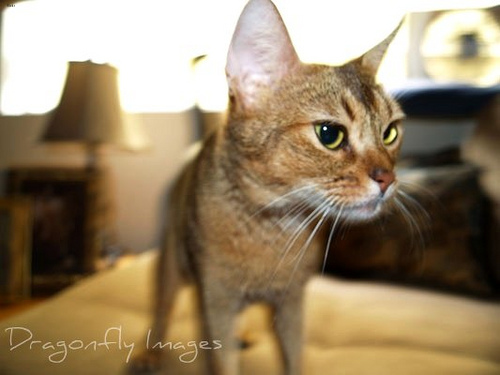
Animal: cat
Breed: abyssinian